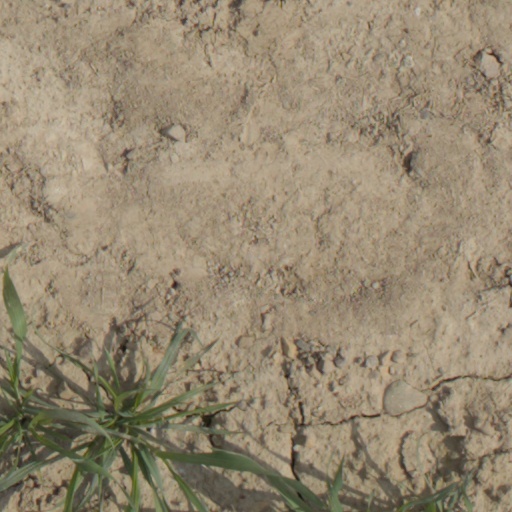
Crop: wheat